Weight cutting

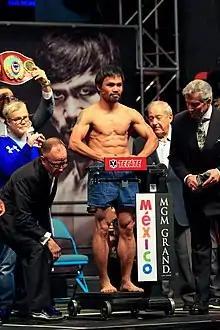
Manny Pacquiao weigh-in

Weight cutting is the practice of fast weight loss prior to a sporting competition. It most frequently happens in order to qualify for a lower weight class or to meet the maximum weight limit in their weight class if one exists (usually in combat sports or rowing, where weight is a significant advantage) or in sports where it is advantageous to weigh as little as possible (most notably equestrian sports). There are two types of weight cutting: one method is to lose weight in the form of fat and muscle in the weeks prior to an event; the other is to lose weight in the form of water in the final days before competition. Common methods to cut weight include restricting food intake, water-loading, and perspiration through exercise, wearing a sweatsuit, and/or sitting in a sauna.